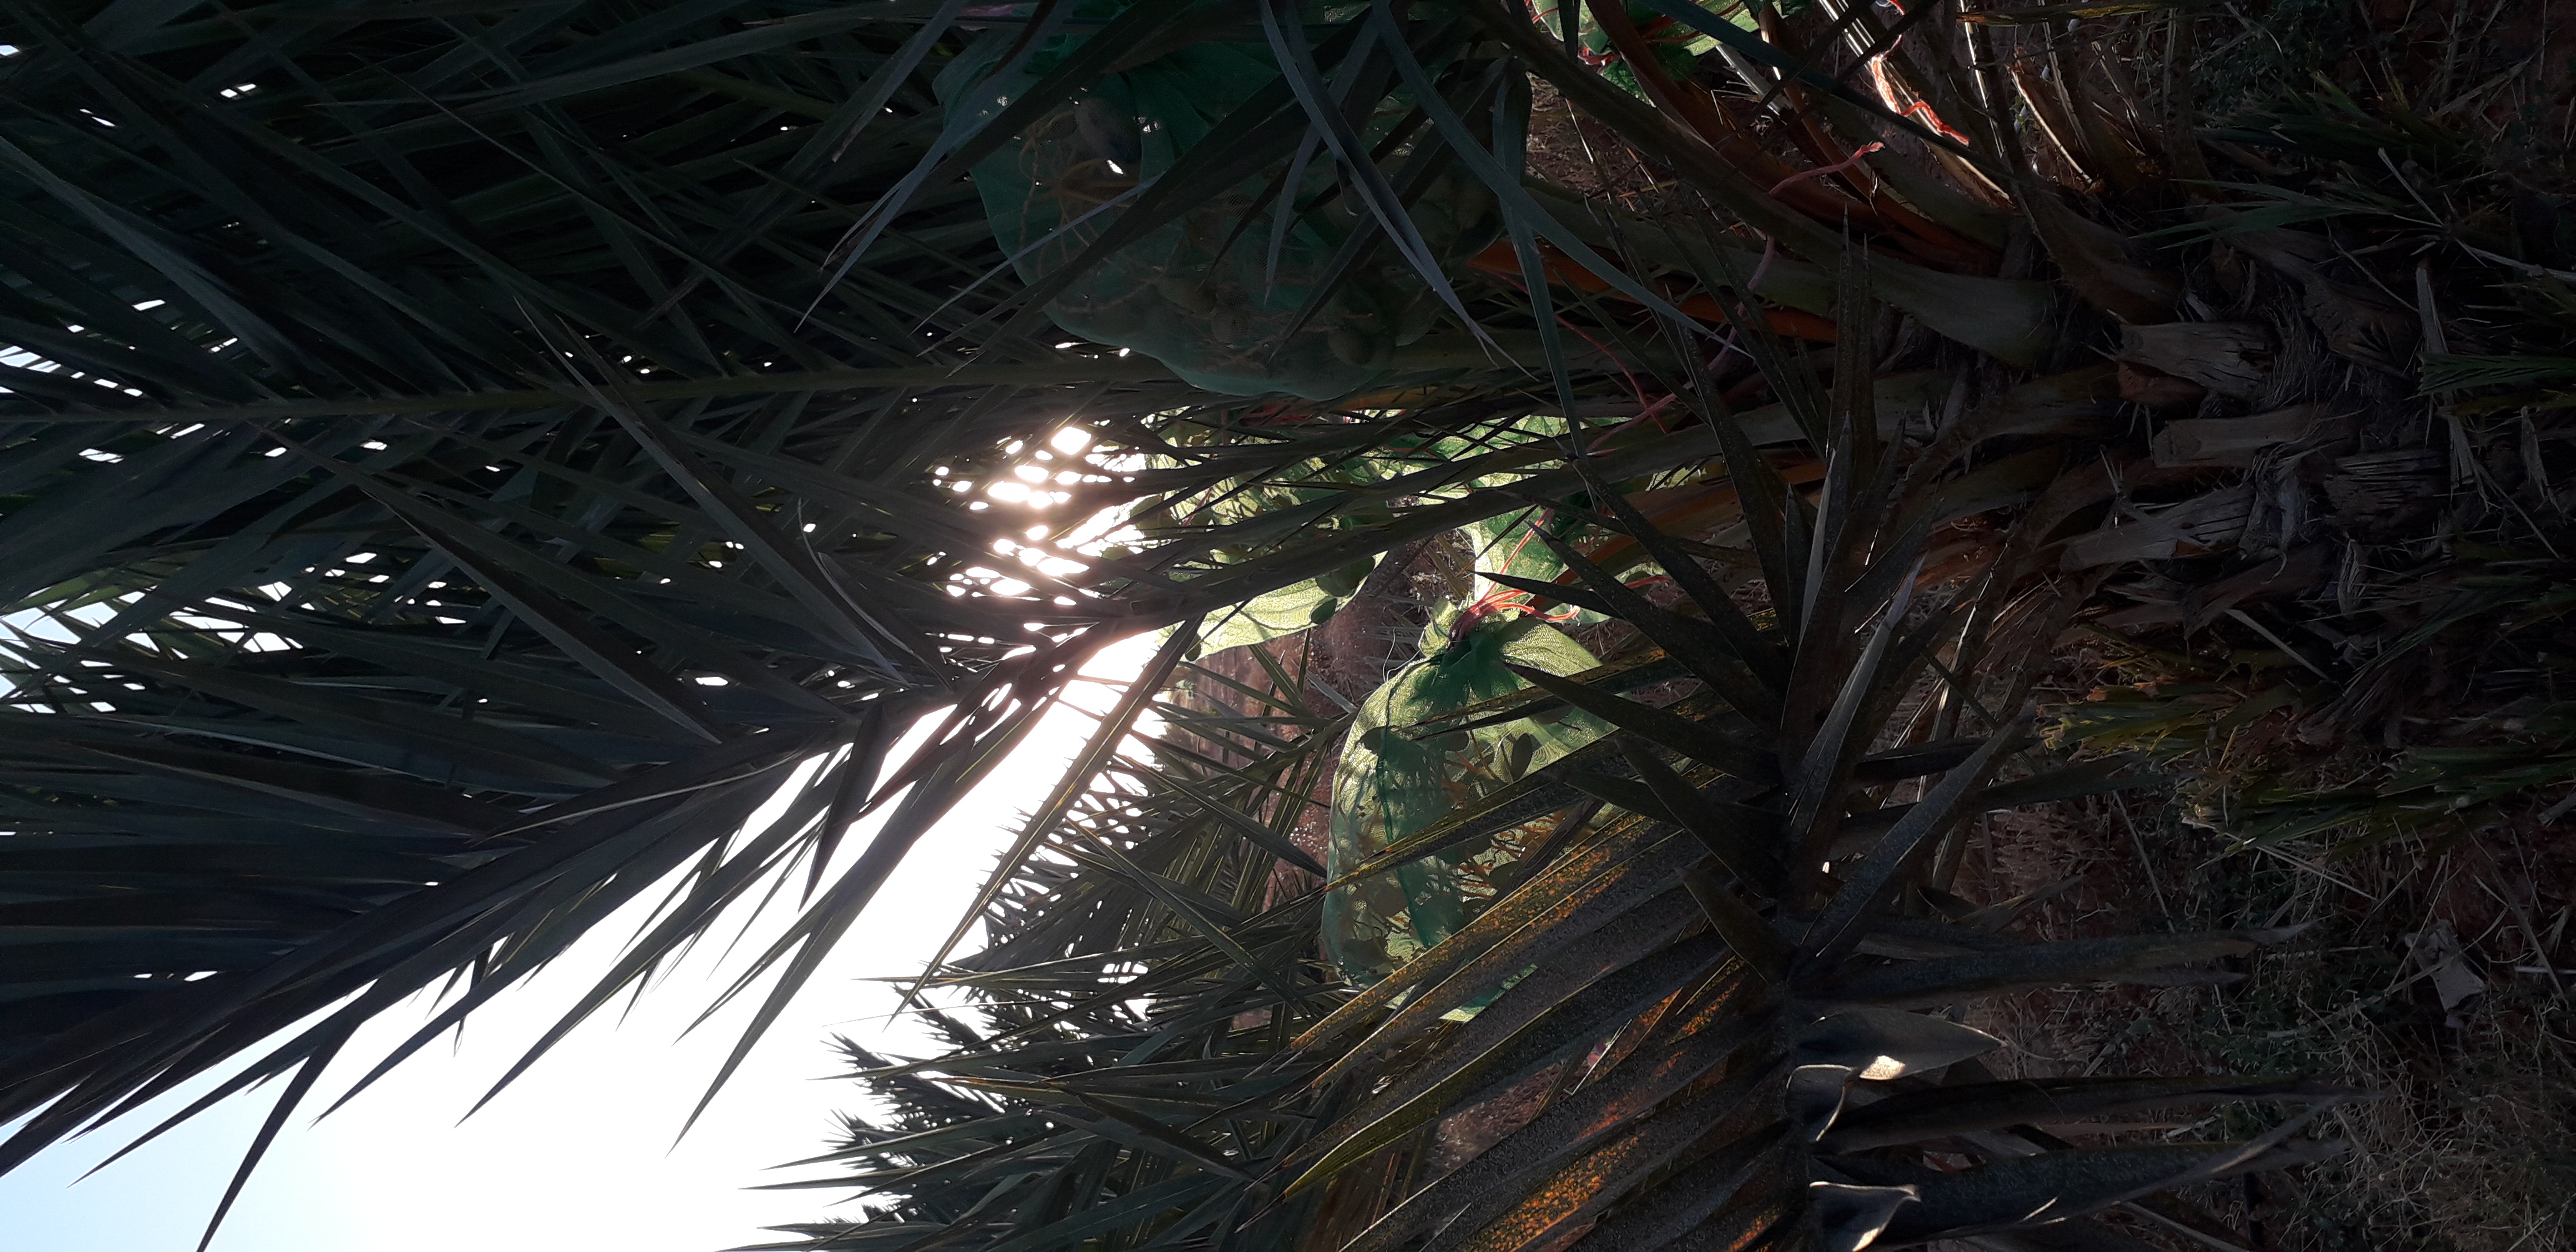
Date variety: Boumajhoul